Eberhard Zangger

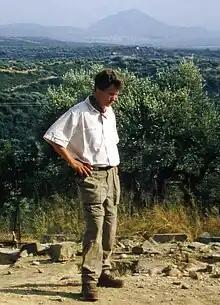
Eberhard Zangger at the Palace of Nestor, Greece, in 1998

Eberhard Zangger (born 1958 in Kamen, West Germany) is a German-Swiss geologist, archaeologist, and anthropologist known for integrating natural and social science methodologies to investigate protohistoric cultures of the Eastern Mediterranean. He is the founder and president of Luwian Studies, an international non-profit foundation established in 2014 to promote research into the Bronze Age cultures of Western Anatolia.